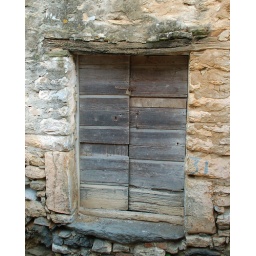
Wooden in stone building